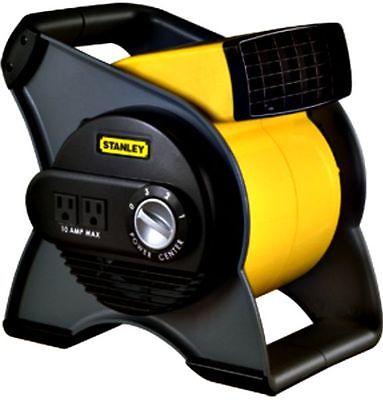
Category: fan